Culbertson Mansion State Historic Site

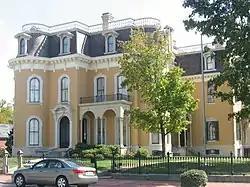
The Mansion

Culbertson Mansion State Historic Site is located in New Albany, Indiana by the Ohio River. It was the home of William Culbertson, who was once the richest man in Indiana. Built in 1867 at a cost of $120,000, this Second Empire-style mansion has 25-rooms within , and was completed in November 1869. It was designed by James T. Banes, a local architect. Features within the three-story edifice include hand-painted ceilings and walls, frescoed ceilings, carved rosewood-grained staircase, hand painted floors, wall-to-wall carpeting, marble fireplaces, wallpaper of fabric-quality, and crystal chandeliers. The original tin roof was imported from Scotland. The displays within the mansion feature the Culbertson family and the restoration of the building. The rooms on the tour are the formal parlors, dining rooms, bedrooms, kitchen, and laundry room.